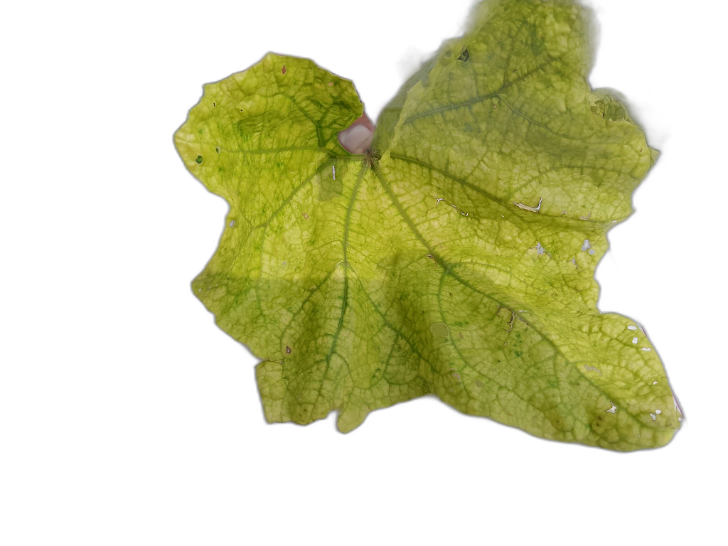
Crop: Zucchini
Label: Iron_Chlorosis_Damage